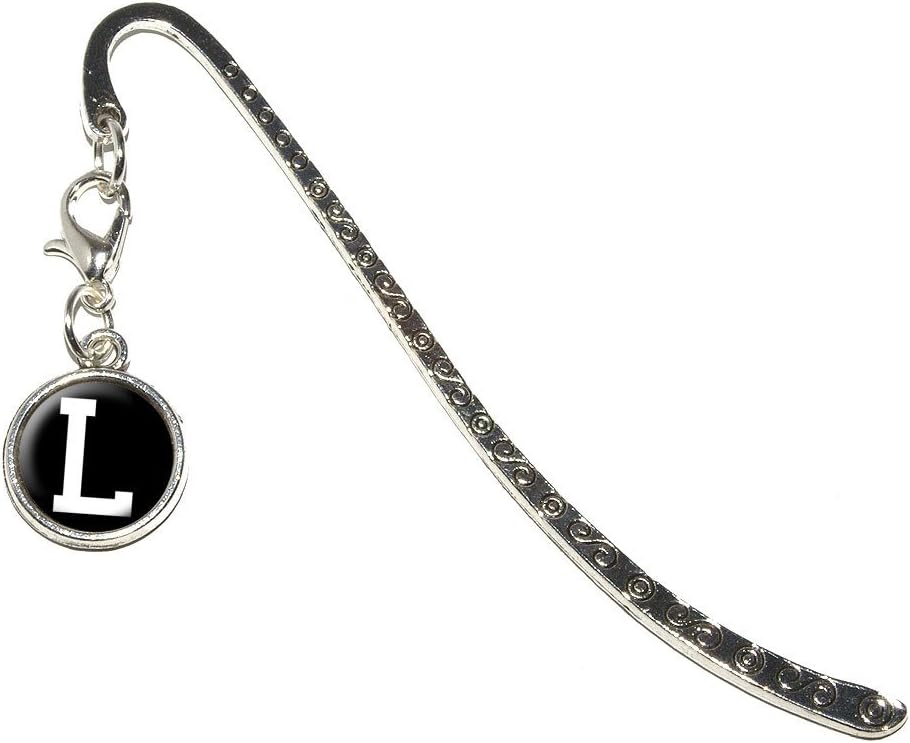
Graphics and More Letter L Initial Black White Metal Bookmark Page Marker with Charm (Charm_Book_0182)
Category: Office Products
Lose yourself in a good book, but not your place when you use this stylish metal bookmark! Makes a great gift for yourself or the reader in your life. The distressed, stamped metal bookmark comes with the urethane encased design on both sides of the metal charm. The charm dangles on the metal bookmark! The charm is even removable...how's that for a neat feature? Approximate size of charm is 15mm (0.6"). The bookmark is approximately 85mm (3.5"). Happy reading! Sorry, book not included. :-)
Features: Stylish metal bookmark | Makes a great gift for yourself or the reader in your life | Metal bookmark includes the urethane encased design on both sides of the metal charm | The bookmark is approximately 85mm (3.5") | Approximate size of charm is 15mm (0.6")